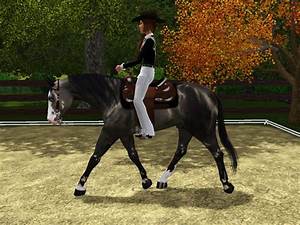
Label: horse